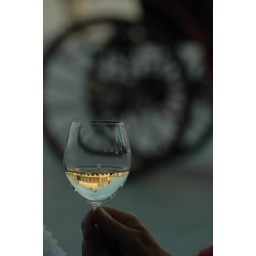
afternoon sunlight /i was sitting in shade/ the building is reflected in the water